Santa Clara River (California)

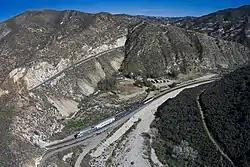
Aerial view of the Santa Clara River as it winds through Soledad Canyon just east of Santa Clarita

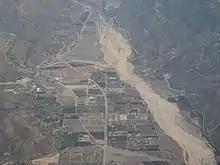
Aerial view of the Santa Clara River at Piru

The Santa Clara River's headwaters take drainage from the northern slopes of the San Gabriel Mountains near the Angeles Forest Highway, inside the western part of the Angeles National Forest. Its largest fork, Aliso Canyon, is about long and forms the primary headstream. These branches combine into the broad wash of the main stem near the town of Acton which flows west through Soledad Canyon, crossing under California State Route 14 near the town of Canyon Country. The Sierra Pelona Mountains on the north provide additional watershed and seasonal tributaries. The river receives Bouquet Creek, Placerita Creek, and San Francisquito Creek within the City of Santa Clarita. The riverbed surface remains dry most of the year here, except on extreme occasions of heavier than average rainfall. The river then crosses west under Interstate 5 and receives Castaic Creek from the right.